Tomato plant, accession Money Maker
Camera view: vertical (180 deg); turntable rotation: 30 degrees
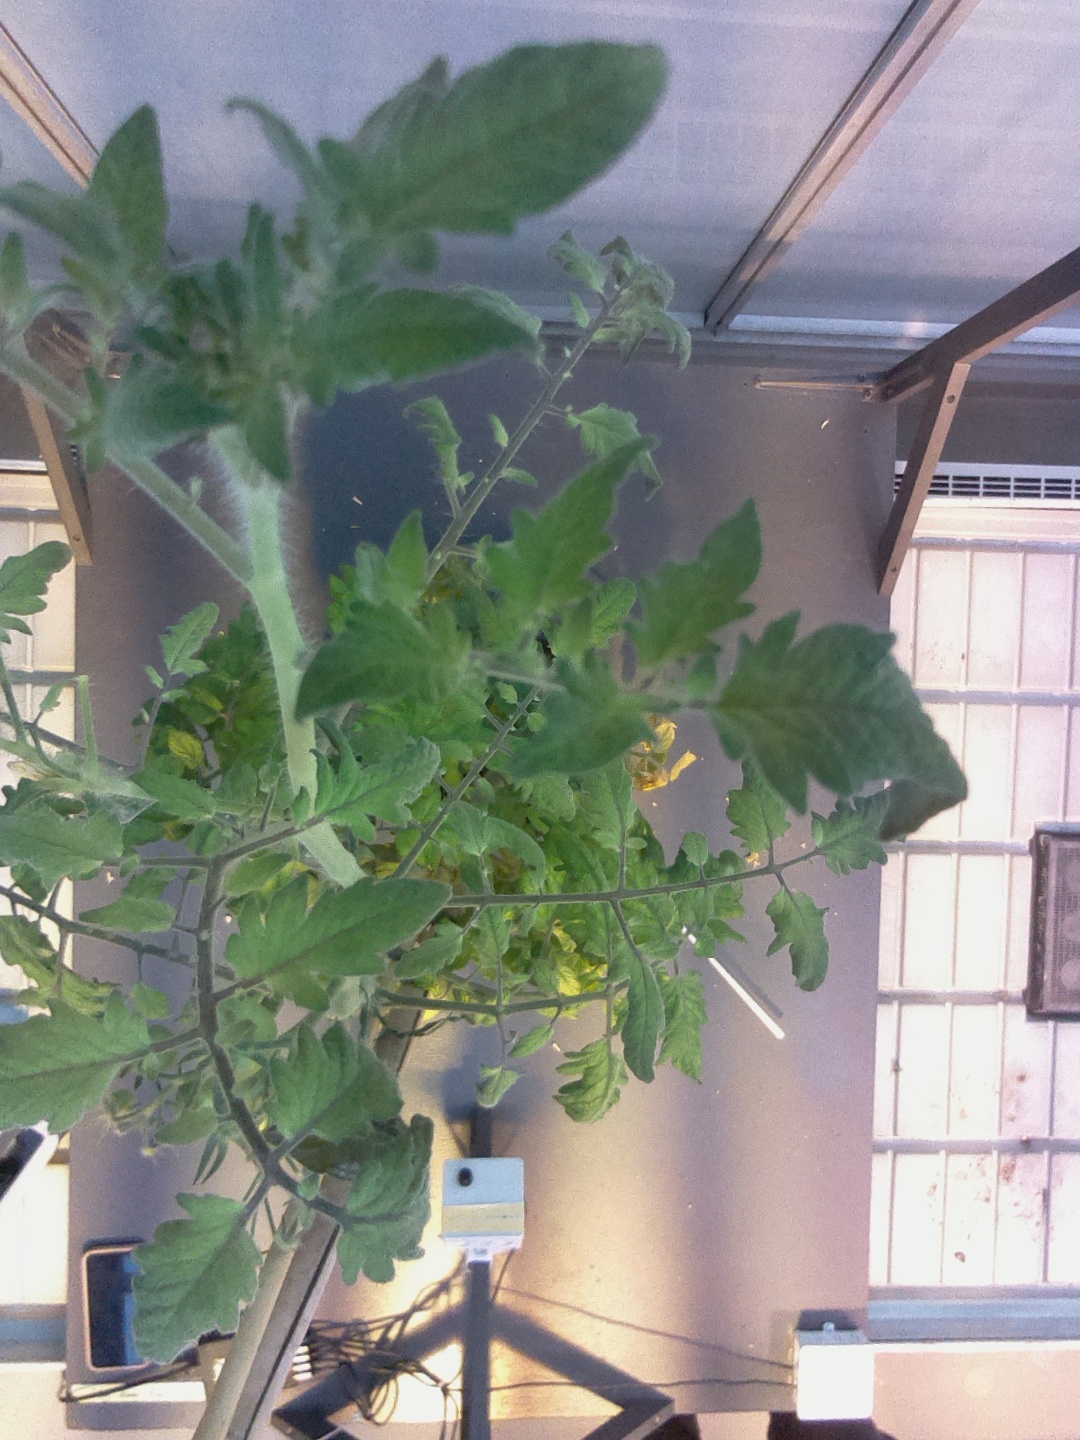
BBCH growth stage 77: 70%-80% of final fruit size